Pride parade

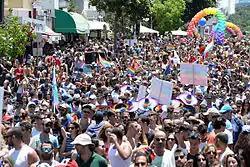
The Tel Aviv Pride Parade is the largest pride parade in Asia

The first International Day Against Homophobia pride parade in Hong Kong was held on May 16, 2005, under the theme "Turn Fear into Love", calling for acceptance and care amongst gender and sexual minorities in a diverse and friendly society.